Eritrean Railway

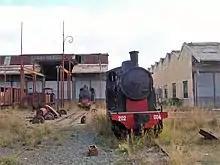
A pair of class 202 locomotives in the works in Asmara

These small 0-4-0 tank engines were and are the standard shunter locomotives of the system, built between 1927 and 1937 by the firm of Breda in Milan. They have short side tanks, a rear coal bunker, and a unified, oval dome containing the steam dome inside a larger sand dome. This arrangement, popular worldwide in nations that favored the sand dome, helped both to insulate the steam dome and to keep the sand dry with the warmth. Large, prominent builder's plates adorn the domes. They utilise Walschaerts valve gear with piston valves and superheating, and are painted in the traditional European style of red below the running board, including frames and wheels, and black above, including boiler, cab, tanks etc. The purpose of the red paint is to make cracks and breakages in the locomotive's important running gear more obvious.